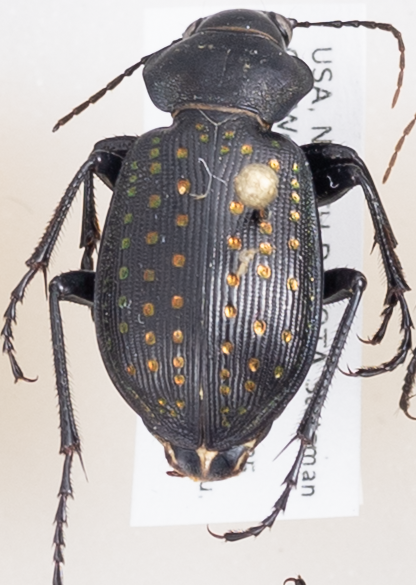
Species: Calosoma calidum
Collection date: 2018-05-29 04:00:00
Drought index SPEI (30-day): -0.458
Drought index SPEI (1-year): -0.842
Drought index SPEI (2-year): -0.1